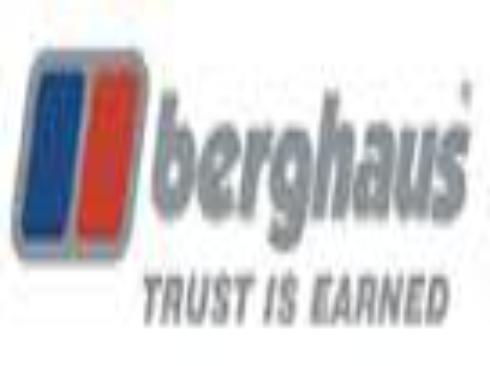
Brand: Berghaus
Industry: Clothes